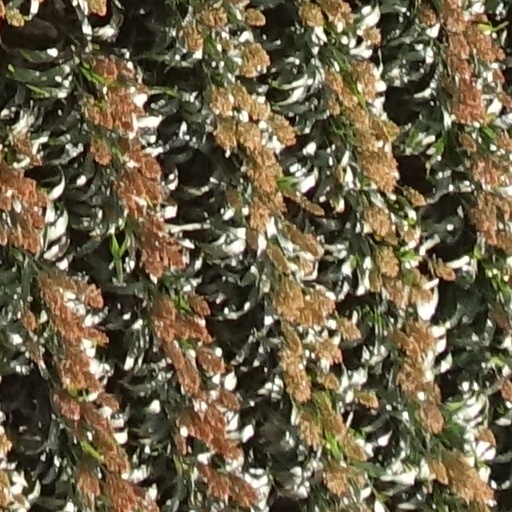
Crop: sorghum